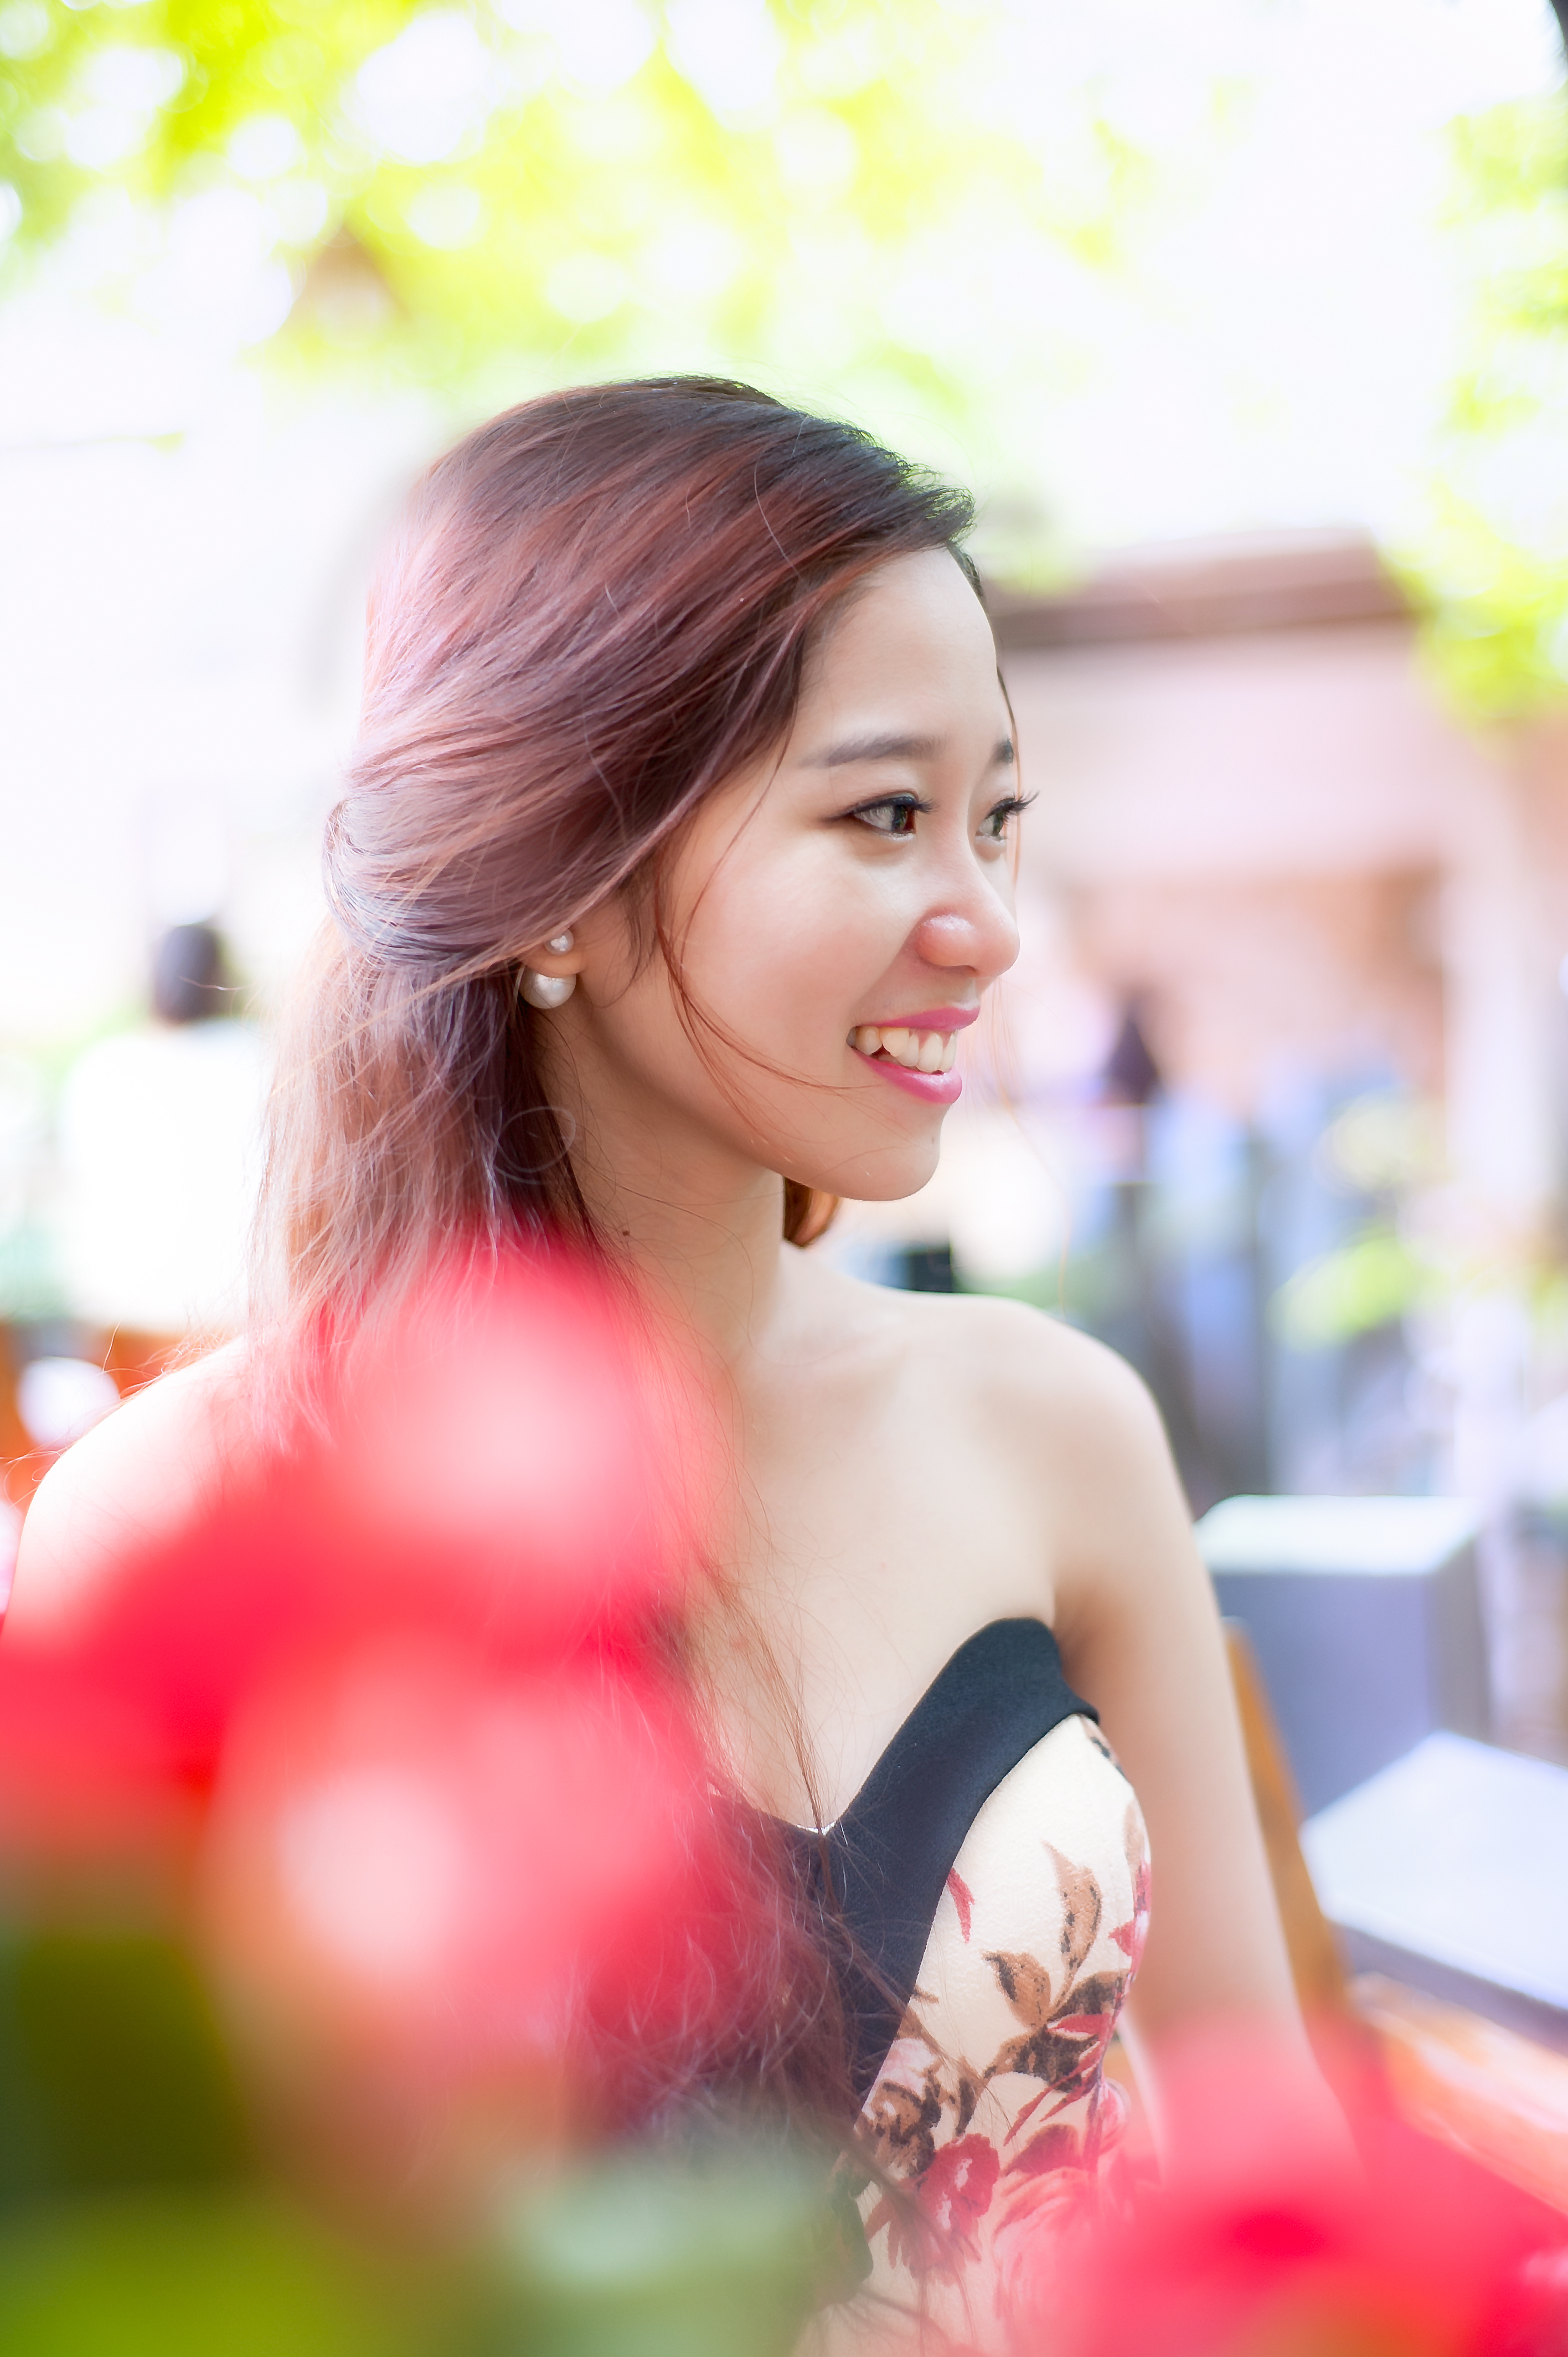
girl, woman, hair, photography, flower, model, red, pink, bride, hairstyle, long hair, dress, photograph, skin, beauty, photo shoot, portrait photography